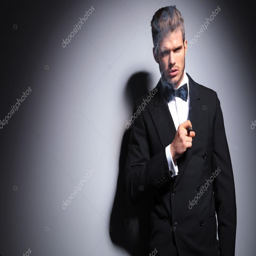
elegant man in suit and neck bow smoking a cigar -- stock photo #